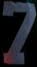
Number: 7